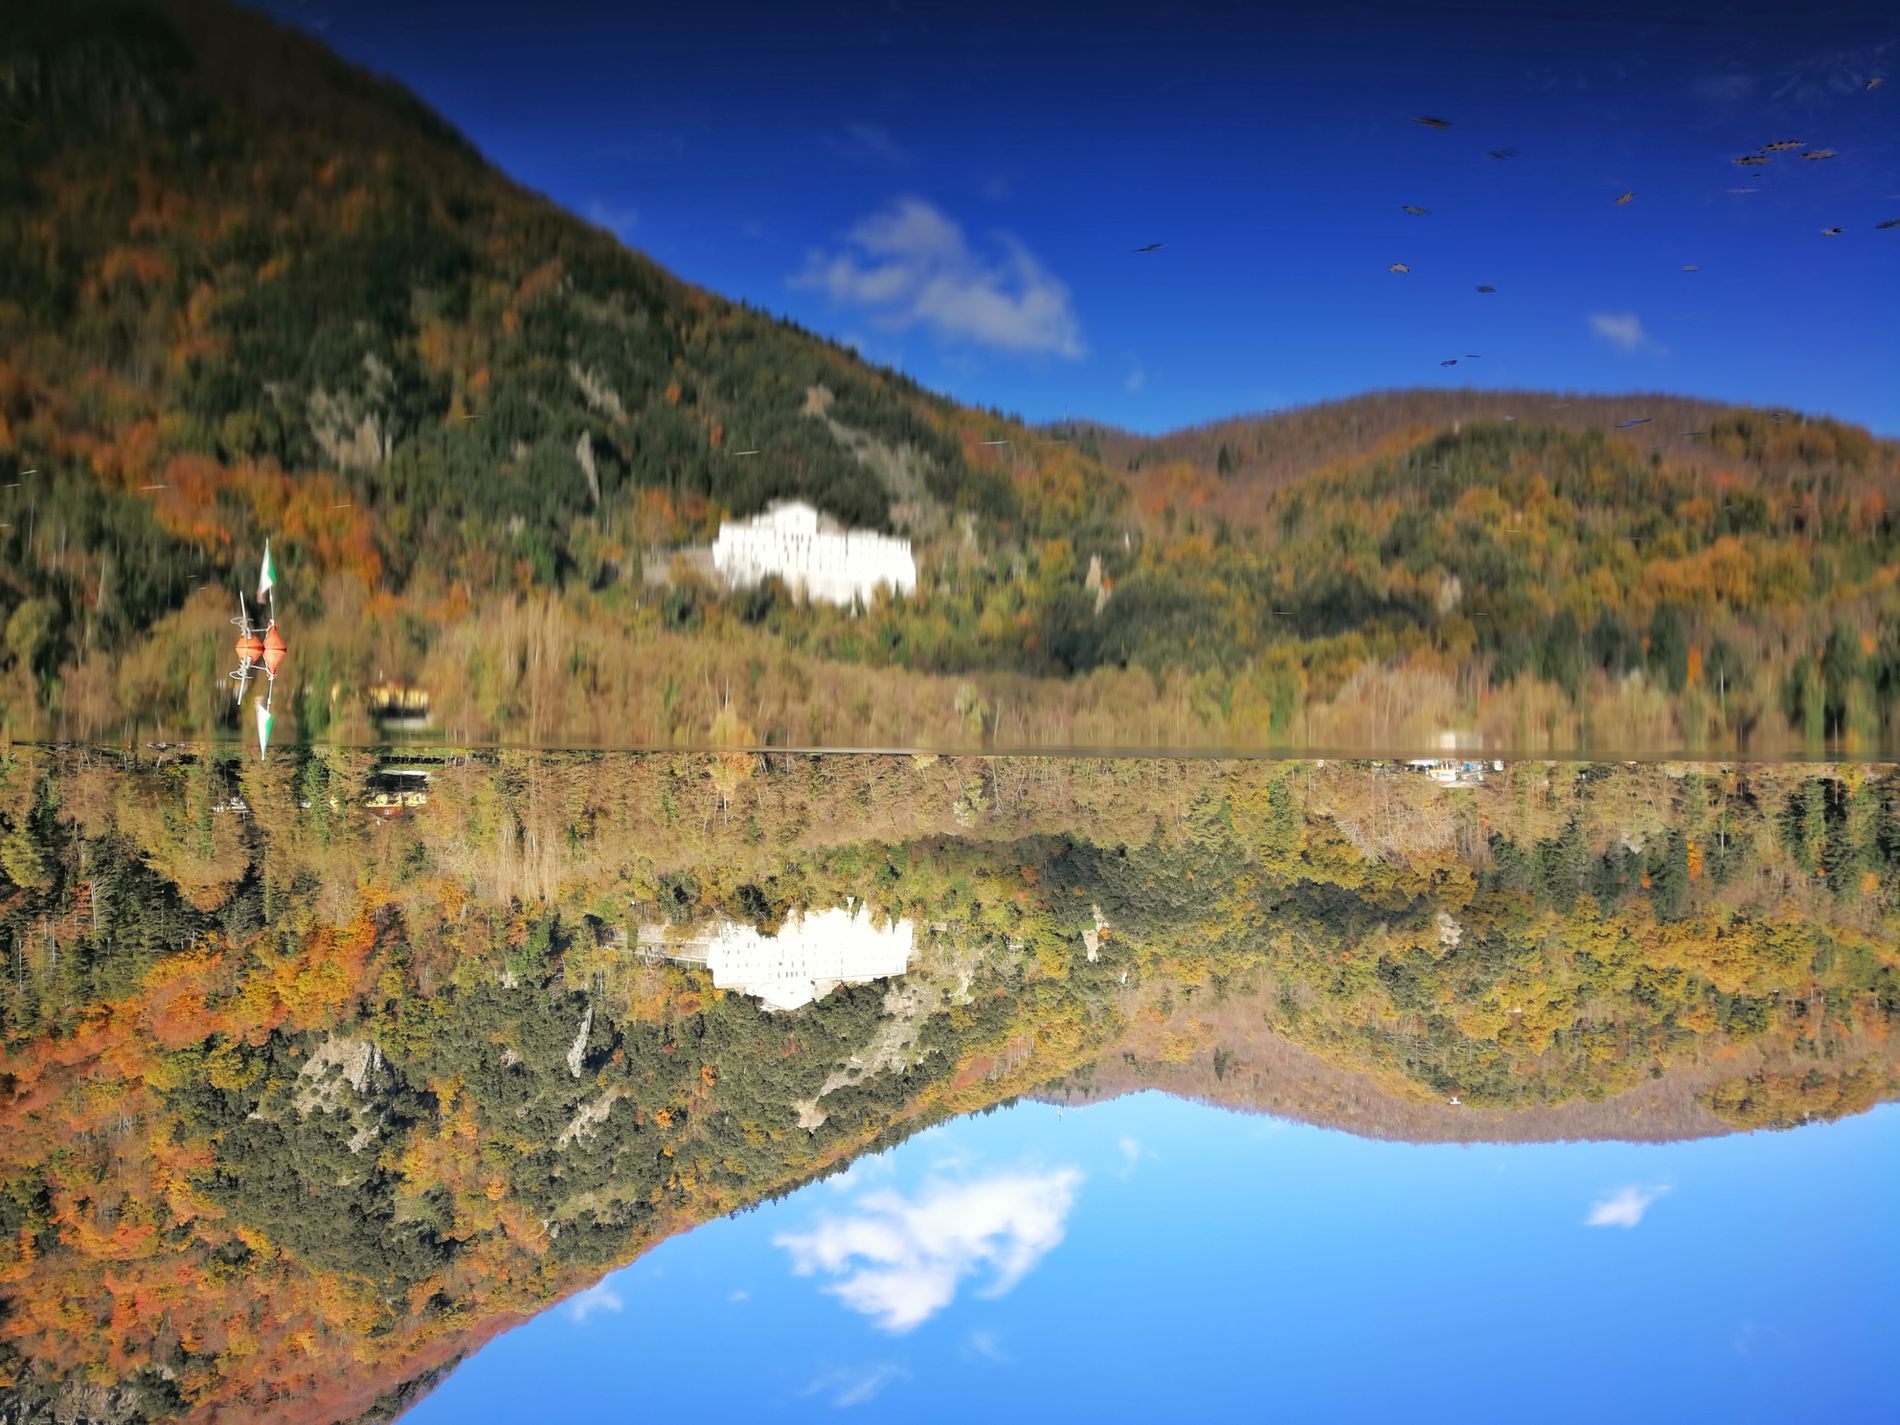
Mirror of mountain nature
A clear lake reflecting towering mountains and dense trees in autumnal colors under a calm blue sky.
The photo was taken from a low angle, highlighting the reflection of the towering mountains and autumn trees on the surface of a calm lake. The lighting is soft and natural. The color palette is a mixture of blue, green, and orange, enhancing the calm and tranquility.
Labels: Lake, Nature, Outdoors, Water, Scenery, Plant, Vegetation, Tree, Land, Wilderness, Woodland, Landscape, Fir, Adventure, Hiking, Leisure Activities, Person, Animal, Bird, Aerial View, Pond, Mountain, Mountain Range, Panoramic, Jungle, Peak, Cloud, Sky, Sea, fishing Rod, mountain lake
Camera: HUAWEI VKY-L09
Aperture: F1.8
Exposure: 12.5 sec
ISO: 50
Focal length: 4.0 mm